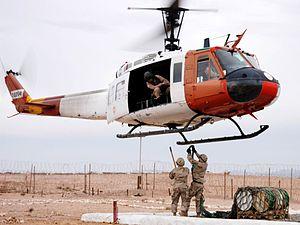
La FMO, en anglais : MFO, Multinational Force and Observers est une organisation indépendante, entrée en activité le 25 avril 1982 et mise en place par les traité de paix de Camp David et Traité de Washington du 26 mars 1979, ainsi que par le protocole du 3 août 1981 entre les deux pays.